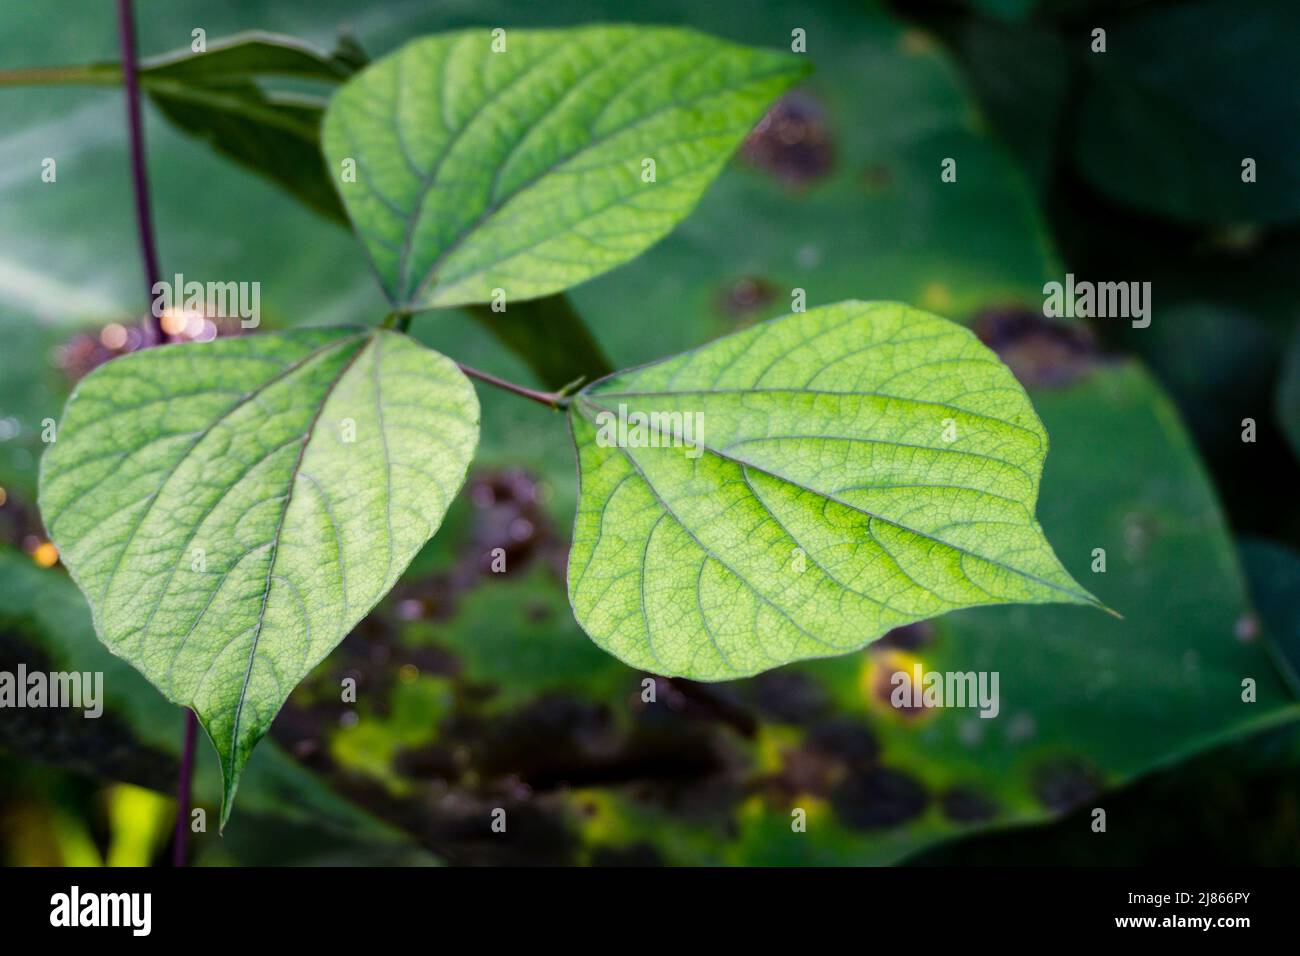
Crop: unknown
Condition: bean